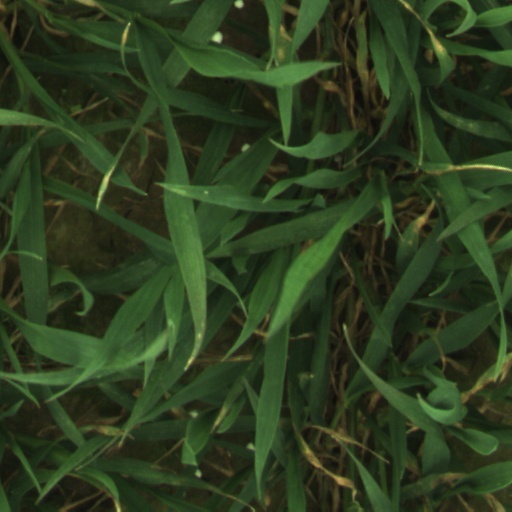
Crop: wheat